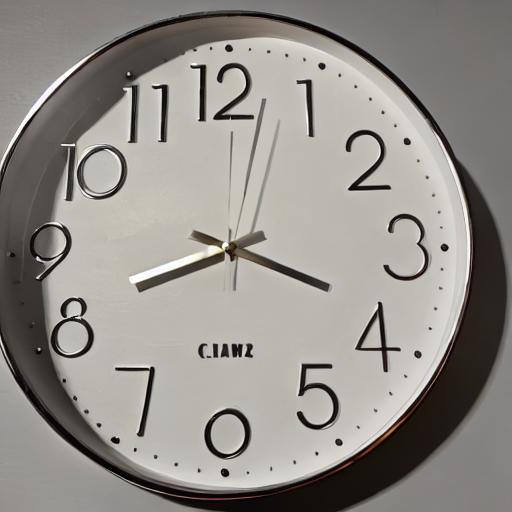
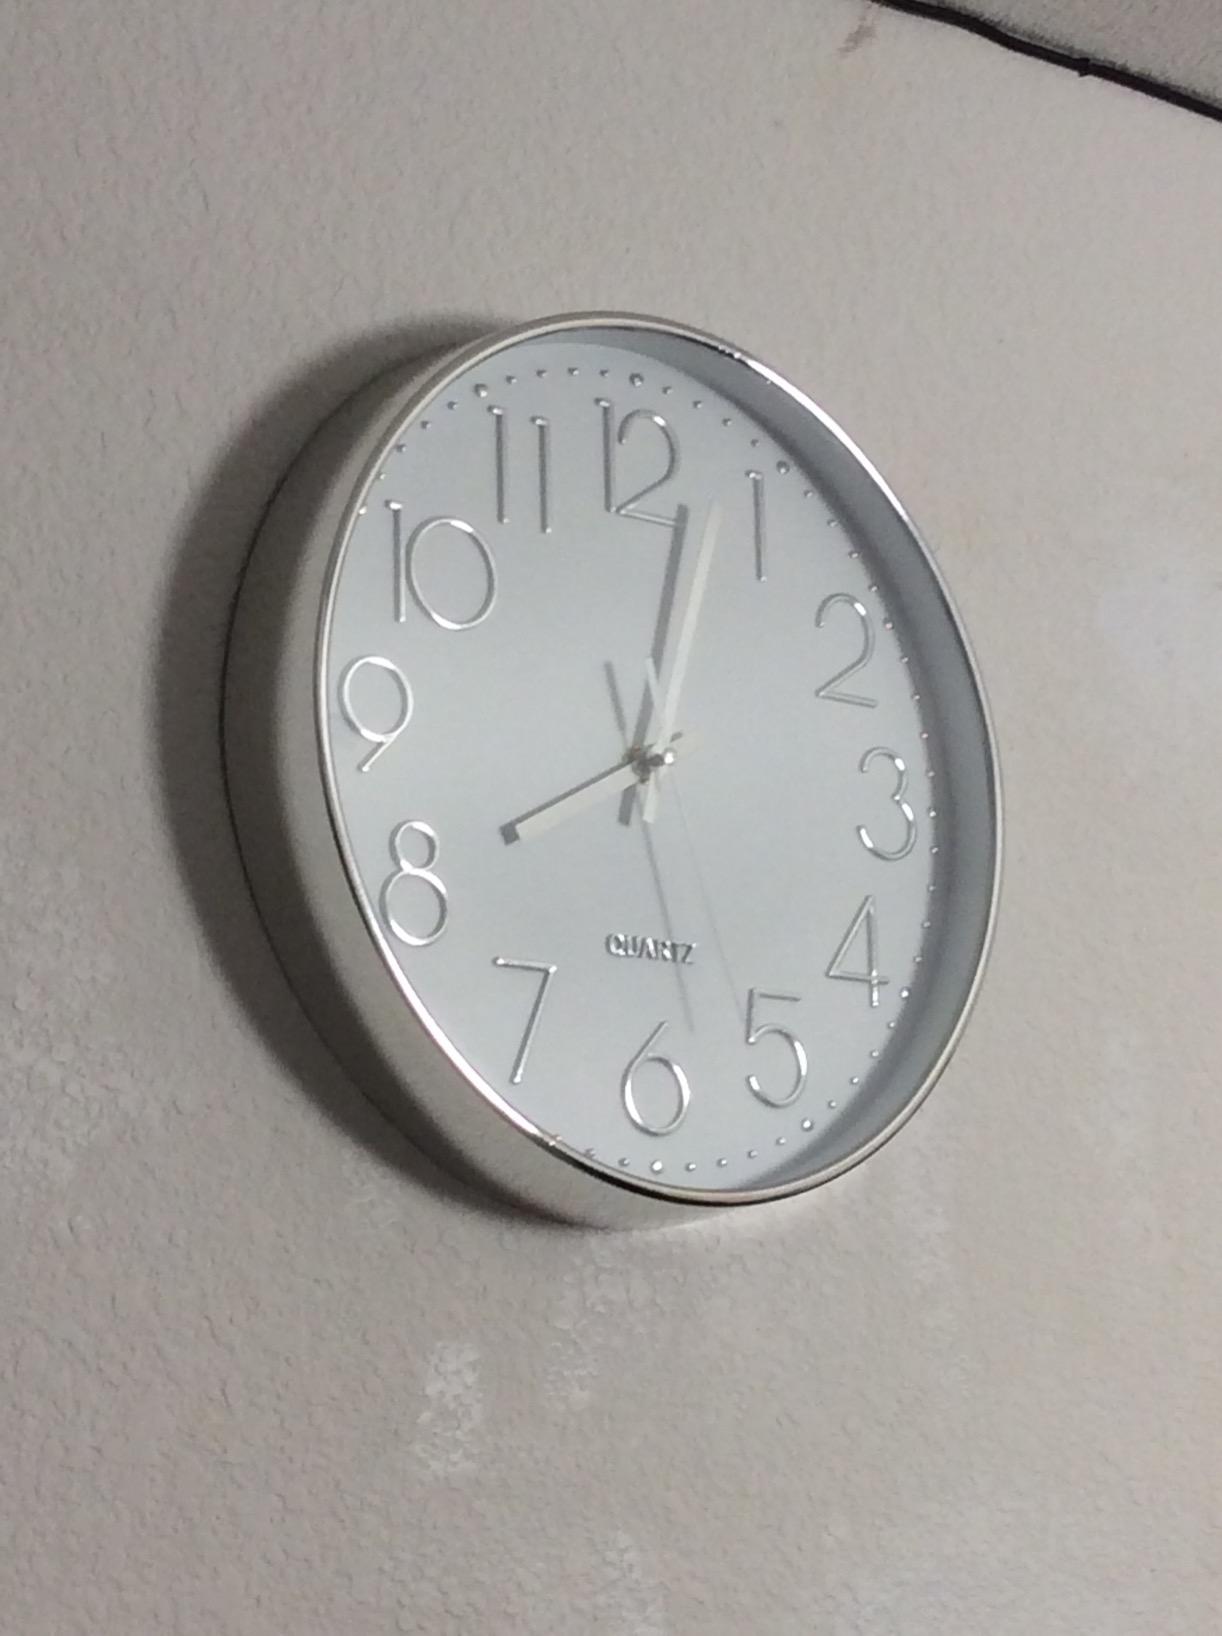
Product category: clock
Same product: no